Fanny Balbuk

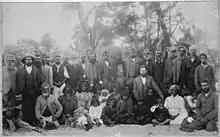
Group portrait of Noongar women and children; Fanny Balbuk seated on the right in the white dress

Fanny Balbuk (1840–1907), also known as Yooreel, was a prominent Whadjuk woman who lived in Perth, Western Australia during the early years of the Swan River Colony. She is remembered for her commitment to Aboriginal land rights, and for her hostile reactions to the buildings, fences, and homes erected as Perth increased in size and encroached on land that she still considered belonged to her people.